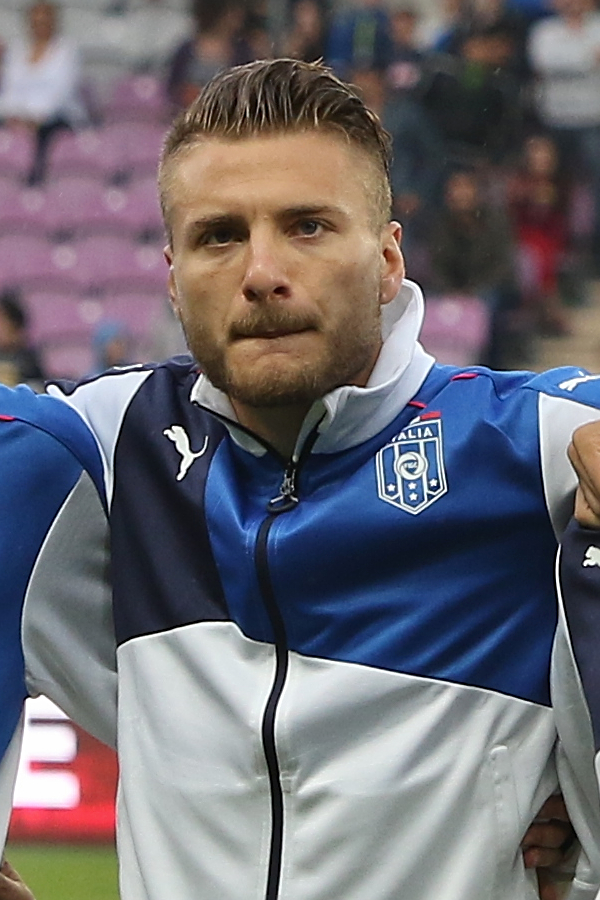
ชีโร อิมโมบีเล

| name = ชีโร อิมโมบีเล
| image = 20150616 - Portugal - Italie - Genève - Ciro Immobile 1.jpg
| image_size = 200px
| caption = อิมโมบีเลในชุดฟุตบอลทีมชาติอิตาลี|ทีมชาติอิตาลี ค.ศ. 2015
| fullname = ชีโร อิมโมบีเล
| birth_place = ตอร์เรอันนุนซีอาตา, อิตาลี
| position = กองหน้า
| currentclub = โซชีเอตาสปอร์ตีวาลาซีโอ|ลาซีโอ
| clubnumber = 17
| youthyears1 = 2002–2008
| youthyears2 = 2008–2009
| youthclubs1 = Sorrento Calcio|Sorrento
| youthclubs2 = สโมสรฟุตบอลยูเวนตุส|ยูเวนตุส
| years1 = 2009–2012
| clubs1 = สโมสรฟุตบอลยูเวนตุส|ยูเวนตุส
| caps1 = 3
| goals1 = 0
| years2 = 2010–2011
| clubs2 = → A.C. Siena|Siena (ยืมตัว)
| caps2 = 4
| goals2 = 1
| years3 = 2011
| clubs3 = → U.S. Grosseto F.C.|Grosseto (ยืมตัว)
| caps3 = 16
| goals3 = 1
| years4 = 2011–2012
| clubs4 = → Delfino Pescara 1936|Pescara (ยืมตัว)
| caps4 = 37
| goals4 = 28
| years5 = 2012–2013
| clubs5 = สโมสรฟุตบอลเจนัว|เจนัว
| caps5 = 33
| goals5 = 5
| years6 = 2013–2014
| clubs6 = สโมสรฟุตบอลโตรีโน|โตรีโน
| caps6 = 33
| goals6 = 22
| years7 = 2014–2015
| clubs7 = โบรุสซีอาดอร์ทมุนท์
| caps7 = 24
| goals7 = 3
| years8 = 2015
| clubs8 = → สโมสรฟุตบอลเซบิยา|เซบิยา (ยืมตัว)
| caps8 = 8
| goals8 = 2
| years9 = 2015–2016
| clubs9 = สโมสรฟุตบอลเซบิยา|เซบิยา
| caps9 = 0
| goals9 = 0
| years10 = 2016
| clubs10 = → สโมสรฟุตบอลโตรีโน|โตรีโน (ยืมตัว)
| caps10 = 1
| goals10 = 5
| years11 = 2016–
| clubs11 = โซชีเอตาสปอร์ตีวาลาซีโอ|ลาซีโอ
| caps11 = 183
| goals11 = 129
| nationalyears1 = 2009–2010
| nationalteam1 = ฟุตบอลทีมชาติอิตาลีรุ่นอายุไม่เกิน 20 ปี|อิตาลี รุ่นอายุไม่เกิน 20 ปี
| nationalcaps1 = 6
| nationalgoals1 = 0
| nationalyears2 = 2009–2013
| nationalteam2 = ฟุตบอลทีมชาติอิตาลีรุ่นอายุไม่เกิน 21 ปี|อิตาลี รุ่นอายุไม่เกิน 21 ปี
| nationalcaps2 = 16
| nationalgoals2 = 8
| nationalyears3 = 2014–
| nationalteam3 = ฟุตบอลทีมชาติอิตาลี|อิตาลี
| nationalcaps3 = 54
| nationalgoals3 = 15
ชีโร อิมโมบีเล (; เกิดวันที่ 20 กุมภาพันธ์ ค.ศ. 1990) เป็นนักฟุตบอลชาวอิตาลี ปัจจุบันลงเล่นให้กับสโมสรฟุตบอลโซชีเอตาสปอร์ตีวาลาซีโอ|ลาซีโอและฟุตบอลทีมชาติอิตาลี|ทีมชาติอิตาลีในตำแหน่งกองหน้า
เขาเริ่มต้นเส้นทางอาชีพกับสโมสร Sorrento Calcio|Sorrento ต่อมาในปี ค.ศ. 2009 เขาย้ายไปยูเวนตุส และถูกปล่อยยืมตัวให้กับสามสโมสรที่แตกต่างกัน ก่อนที่จะย้ายไปสโมสรฟุตบอลเจนัว|เจนัวในปี ค.ศ. 2012 ฤดูกาลถัดมาเขาย้ายไปสโมสรฟุตบอลโตรีโน|โตรีโน และได้รับรางวัลผู้ทำประตูสูงสุดในเซเรียอา ซึ่งเขาทำได้ 22 ประตูในการลงเล่น 33 นัด ต่อมาเขาย้ายไปโบรุสซีอาดอร์ทมุนท์ด้วยค่าตัว 18 ล้านยูโร และย้ายไปสโมสรฟุตบอลเซบิยา|เซบิยาในปี ค.ศ. 2015 แต่ในปี ค.ศ. 2016 เขากลับมาโตรีโนด้วยสัญญายืมตัว และย้ายไปลาซีโอในเดือนกรกฎาคมปีเดียวกัน
อิมโมบีเลลงเล่นให้กับฟุตบอลทีมชาติอิตาลี|ทีมชาติอิตาลีตั้งแต่ปี ค.ศ. 2014 และอยู่ในชุดผู้เล่นที่แข่งขันฟุตบอลโลก 2014 ที่ประเทศบราซิล, ฟุตบอลชิงแชมป์แห่งชาติยุโรป 2016 ที่ประเทศฝรั่งเศส และฟุตบอลชิงแชมป์แห่งชาติยุโรป 2020 ซึ่งทีมชาติของเขาชนะเลิศ
== สถิติอาชีพ ==
=== สโมสร ===
updated|11 มีนาคม ค.ศ. 2018|
=== ทีมชาติ ===
updated|5 กันยายน ค.ศ. 2021|
==== ประตูในนามทีมชาติ ====
updated|5 กันยายน ค.ศ. 2021|
| class="wikitable sortable plainrowheaders"
|-
!scope=col|ลำดับ
!scope=col data-sort-type=date|วันที่
!scope=col|สนาม
!scope=col|คู่แข่ง
!scope=col|ประตู
!scope=col|ผล
!scope=col|การแข่งขัน
|-
!scope=row|1
|4 กันยายน ค.ศ. 2014||Stadio San Nicola, บารี, อิตาลี||||align=center|1–0||align=center|2–0||กระชับมิตร
|-
!scope=row|2
|5 กันยายน ค.ศ. 2016||Sammy Ofer Stadium, ไฮฟา, อิสราเอล||||align=center|3–1||align=center|3–1||rowspan="6"|ฟุตบอลโลก 2018 รอบคัดเลือก โซนยุโรป – กลุ่ม จี|ฟุตบอลโลก 2018 รอบคัดเลือก
|-
!scope=row|3
|rowspan=2|9 ตุลาคม ค.ศ. 2016||rowspan=2|Philip II Arena, สกอเปีย, มาซิโดเนีย||rowspan=2|||align=center|2–2||rowspan=2 align=center|3–2
|-
!scope=row|4
|align=center|3–2
|-
!scope=row|5
|12 พฤศจิกายน ค.ศ. 2016||Rheinpark Stadion, วาดุซ, ลีชเทินชไตน์||||align=center|2–0||align=center|4–0
|-
!scope=row|6
|24 มีนาคม ค.ศ. 2017||Stadio Renzo Barbera, ปาแลร์โม, อิตาลี||||align=center|2–0||align=center|2–0
|-
!scope=row|7
|5 กันยายน ค.ศ. 2017||Mapei Stadium – Città del Tricolore, Reggio Emilia, อิตาลี||||align=center|1–0||align=center|1–0
|-
|align="center"|8
|8 กันยายน 2019||Tampere Stadium, Tampere, Finland||||align="center"|1–0||align="center"|2–1||ฟุตบอลชิงแชมป์แห่งชาติยุโรป 2020 รอบคัดเลือก กลุ่มเจ|ฟุตบอลชิงแชมป์แห่งชาติยุโรป 2020 รอบคัดเลือก
|-
|align="center"|9
|rowspan="2"|18 พฤศจิกายน 2019||rowspan="2"|Stadio Renzo Barbera, Palermo, Italy||rowspan="2"|||align="center"|1–0||rowspan="2" align="center"|9–1||rowspan="2"|ฟุตบอลชิงแชมป์แห่งชาติยุโรป 2020 รอบคัดเลือก
|-
|align="center"|10
|align="center"|4–0
|-
|align="center"|11
|25 มีนาคม 2021||Stadio Ennio Tardini, Parma, Italy||||align="center"|2–0||align="center"|2–0|| ฟุตบอลโลก 2022 รอบคัดเลือก โซนยุโรป – กลุ่ม ซี|ฟุตบอลโลก 2022 รอบคัดเลือก
|-
|align="center"|12
|31 มีนาคม 2021||LFF Stadium, Vilnius, Lithuania||||align="center"|2–0||align="center"|2–0||ฟุตบอลโลก 2022 รอบคัดเลือก
|-
|align="center"|13
|4 มิถุนายน 2021||Stadio Renato Dall'Ara, Bologna, Italy||||align="center"|1–0||align="center"|4–0||กระชับมิตร
|-
|align="center"|14
|11 มิถุนายน 2021||Stadio Olimpico, Rome, Italy||||align="center"|2–0||align="center"|3–0||ฟุตบอลชิงแชมป์แห่งชาติยุโรป 2020 กลุ่มเอ|ฟุตบอลชิงแชมป์แห่งชาติยุโรป 2020
|-
|align="center"|15
|16 มิถุนายน 2021
|Stadio Olimpico, Rome, Italy||||align="center"|3–0||align="center"|3–0||ฟุตบอลชิงแชมป์แห่งชาติยุโรป 2020
|
== เกียรติประวัติ ==
=== สโมสร ===
;ทีมเยาวชนยูเวนตุส
* Torneo di Viareggio: 2009, 2010
;เปสคารา
* เซเรียบี: 2011–12
;โบรุสซีอาดอร์ทมุนท์
* เดเอฟเอล-ซูเปอร์คัพ: เดเอฟเอล-ซูเปอร์คัพ ฤดูกาล 2014|2014
;ลาซีโอ
* ซูแปร์โกปปาอีตาเลียนา: ซูแปร์โกปปาอีตาเลียนา 2017|2017
== ทีมชาติ ==
อิตาลี
*ฟุตบอลชิงแชมป์แห่งชาติยุโรป: ฟุตบอลชิงแชมป์แห่งชาติยุโรป 2020|2020
=== บุคคล ===
* ผู้ทำประตูสูงสุดของ Torneo di Viareggio: 2010 (10 ประตู)
* ผู้ยอดเยี่ยมของ Torneo di Viareggio: 2010
* นักฟุตบอลยอดเยี่ยมแห่งปีของเซเรียบี: 2012
* ผู้ทำประตูสูงสุดของเซเรียบี: 2011–12 (28 ประตู)
* ผู้ทำประตูสูงสุดของเซเรียอา: เซเรียอา ฤดูกาล 2013–14|2013–14 (22 ประตู)
* ทีมยอดเยี่ยมประจำปีของเซเรียอา: 2013–14
== อ้างอิง ==
== แหล่งข้อมูลอื่น ==
*
*
Navboxes
| title = ทีมชาติอิตาลี
| bg = #0066BC
| fg = white
| bordercolor = darkblue
หมวดหมู่:บุคคลที่ยังมีชีวิตอยู่
หมวดหมู่:นักฟุตบอลชาวอิตาลี
หมวดหมู่:กองหน้าฟุตบอล
หมวดหมู่:ผู้เล่นสโมสรฟุตบอลยูเวนตุส
หมวดหมู่:ผู้เล่นสโมสรฟุตบอลเจนัว
หมวดหมู่:ผู้เล่นสโมสรฟุตบอลโตรีโน
หมวดหมู่:ผู้เล่นโบรุสซีอาดอร์ทมุนท์
หมวดหมู่:ผู้เล่นสโมสรกีฬาลัตซีโย
หมวดหมู่:ผู้เล่นสโมสรฟุตบอลเซบิยา
หมวดหมู่:ผู้เล่นในเซเรียอา
หมวดหมู่:ผู้เล่นในเซเรียบี
หมวดหมู่:ผู้เล่นในบุนเดิสลีกา
หมวดหมู่:ผู้เล่นในลาลิกา
หมวดหมู่:นักฟุตบอลทีมชาติอิตาลี
หมวดหมู่:ผู้เล่นในฟุตบอลโลก 2014
หมวดหมู่:ผู้เล่นในฟุตบอลชิงแชมป์แห่งชาติยุโรป 2016
หมวดหมู่:ผู้เล่นในฟุตบอลชิงแชมป์แห่งชาติยุโรป 2020
หมวดหมู่:ผู้เล่นในชุดชนะเลิศฟุตบอลชิงแชมป์แห่งชาติยุโรป